Institute for the Intellectual Development of Children and Young Adults

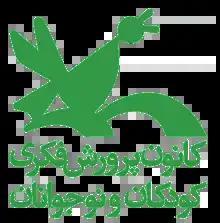

Center for the Intellectual Development of Child and Adolescent (CIDCA, , "Kānoon-e Parvaresh-e Fekri-e Koodakān va Nojavānān", better known as Kanoon or Kānoon) is an Iranian institution with a wide range of cultural and artistic activities in the field of mental and cultural development for children and young adults. The organization was at the center of the vanguard of cultural production in the late 60s and early 1970s and is the platform through which many of Iran's most regarded artists and filmmakers launched their careers.